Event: Nepal Earthquake
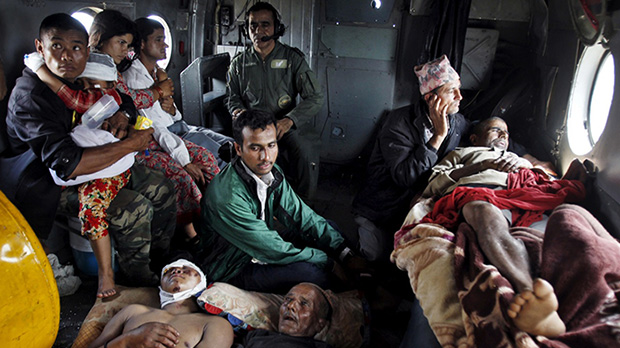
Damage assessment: damage